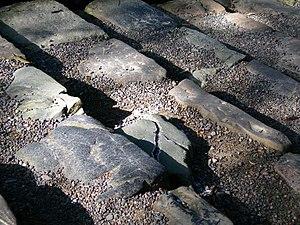
Aramatsuri no miya est un sanctuaire shinto situé dans la ville d'Ise, préfecture de Mie, subordonné au complexe Naikū du sanctuaire Ise-jingū. Aramatsuri no miya est dédié à l'esprit vigoureux du kami Amaterasu Ōmikami.